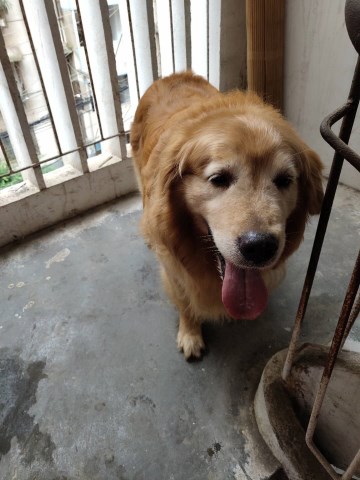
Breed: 5355-n000126-golden_retriever